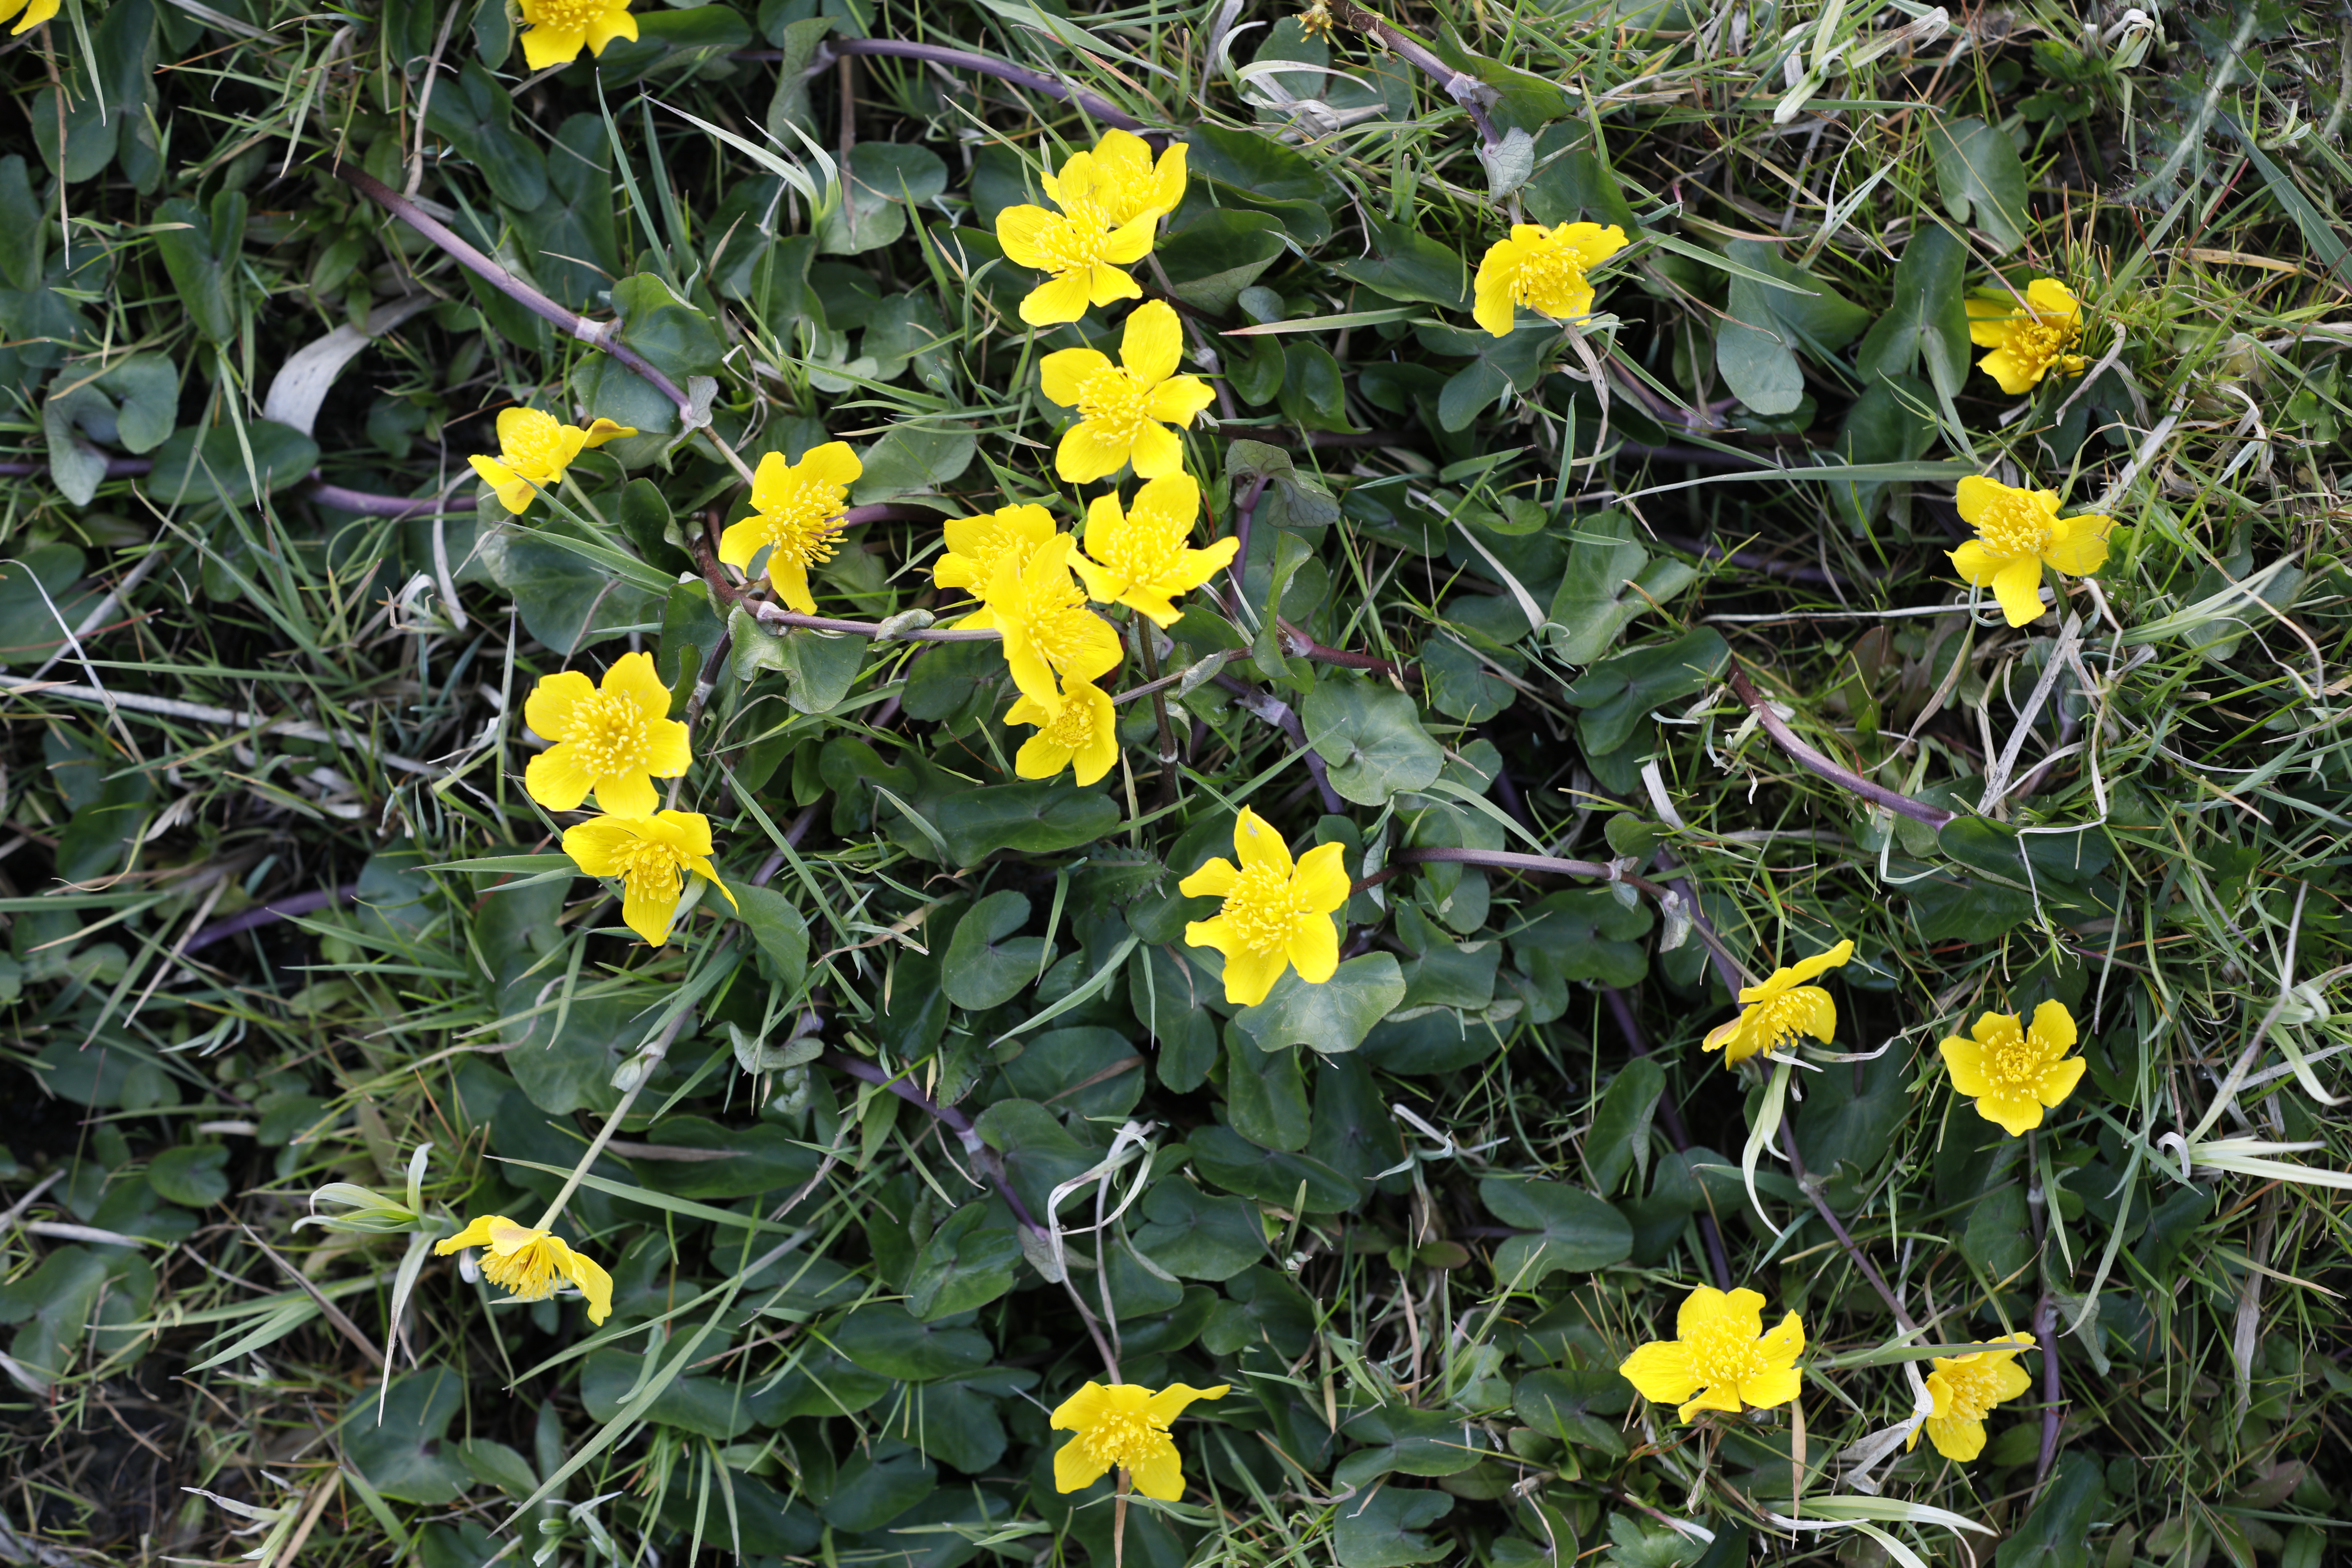
Plant species: Caltha palustris